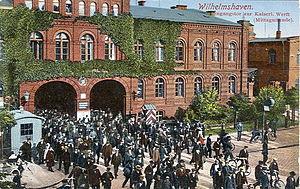
Le Kaiserliche Werft Wilhelmshaven est un chantier naval à Wilhelmshaven. De 1871 à 1918, il est, avec Kaiserliche Werft Kiel et Kaiserliche Werft Danzig, l'un des trois chantiers navals qui travaillent presque exclusivement pour la Kaiserliche Marine. Ses activités sont la construction, l'équipement et l'entretien des navires de guerre.